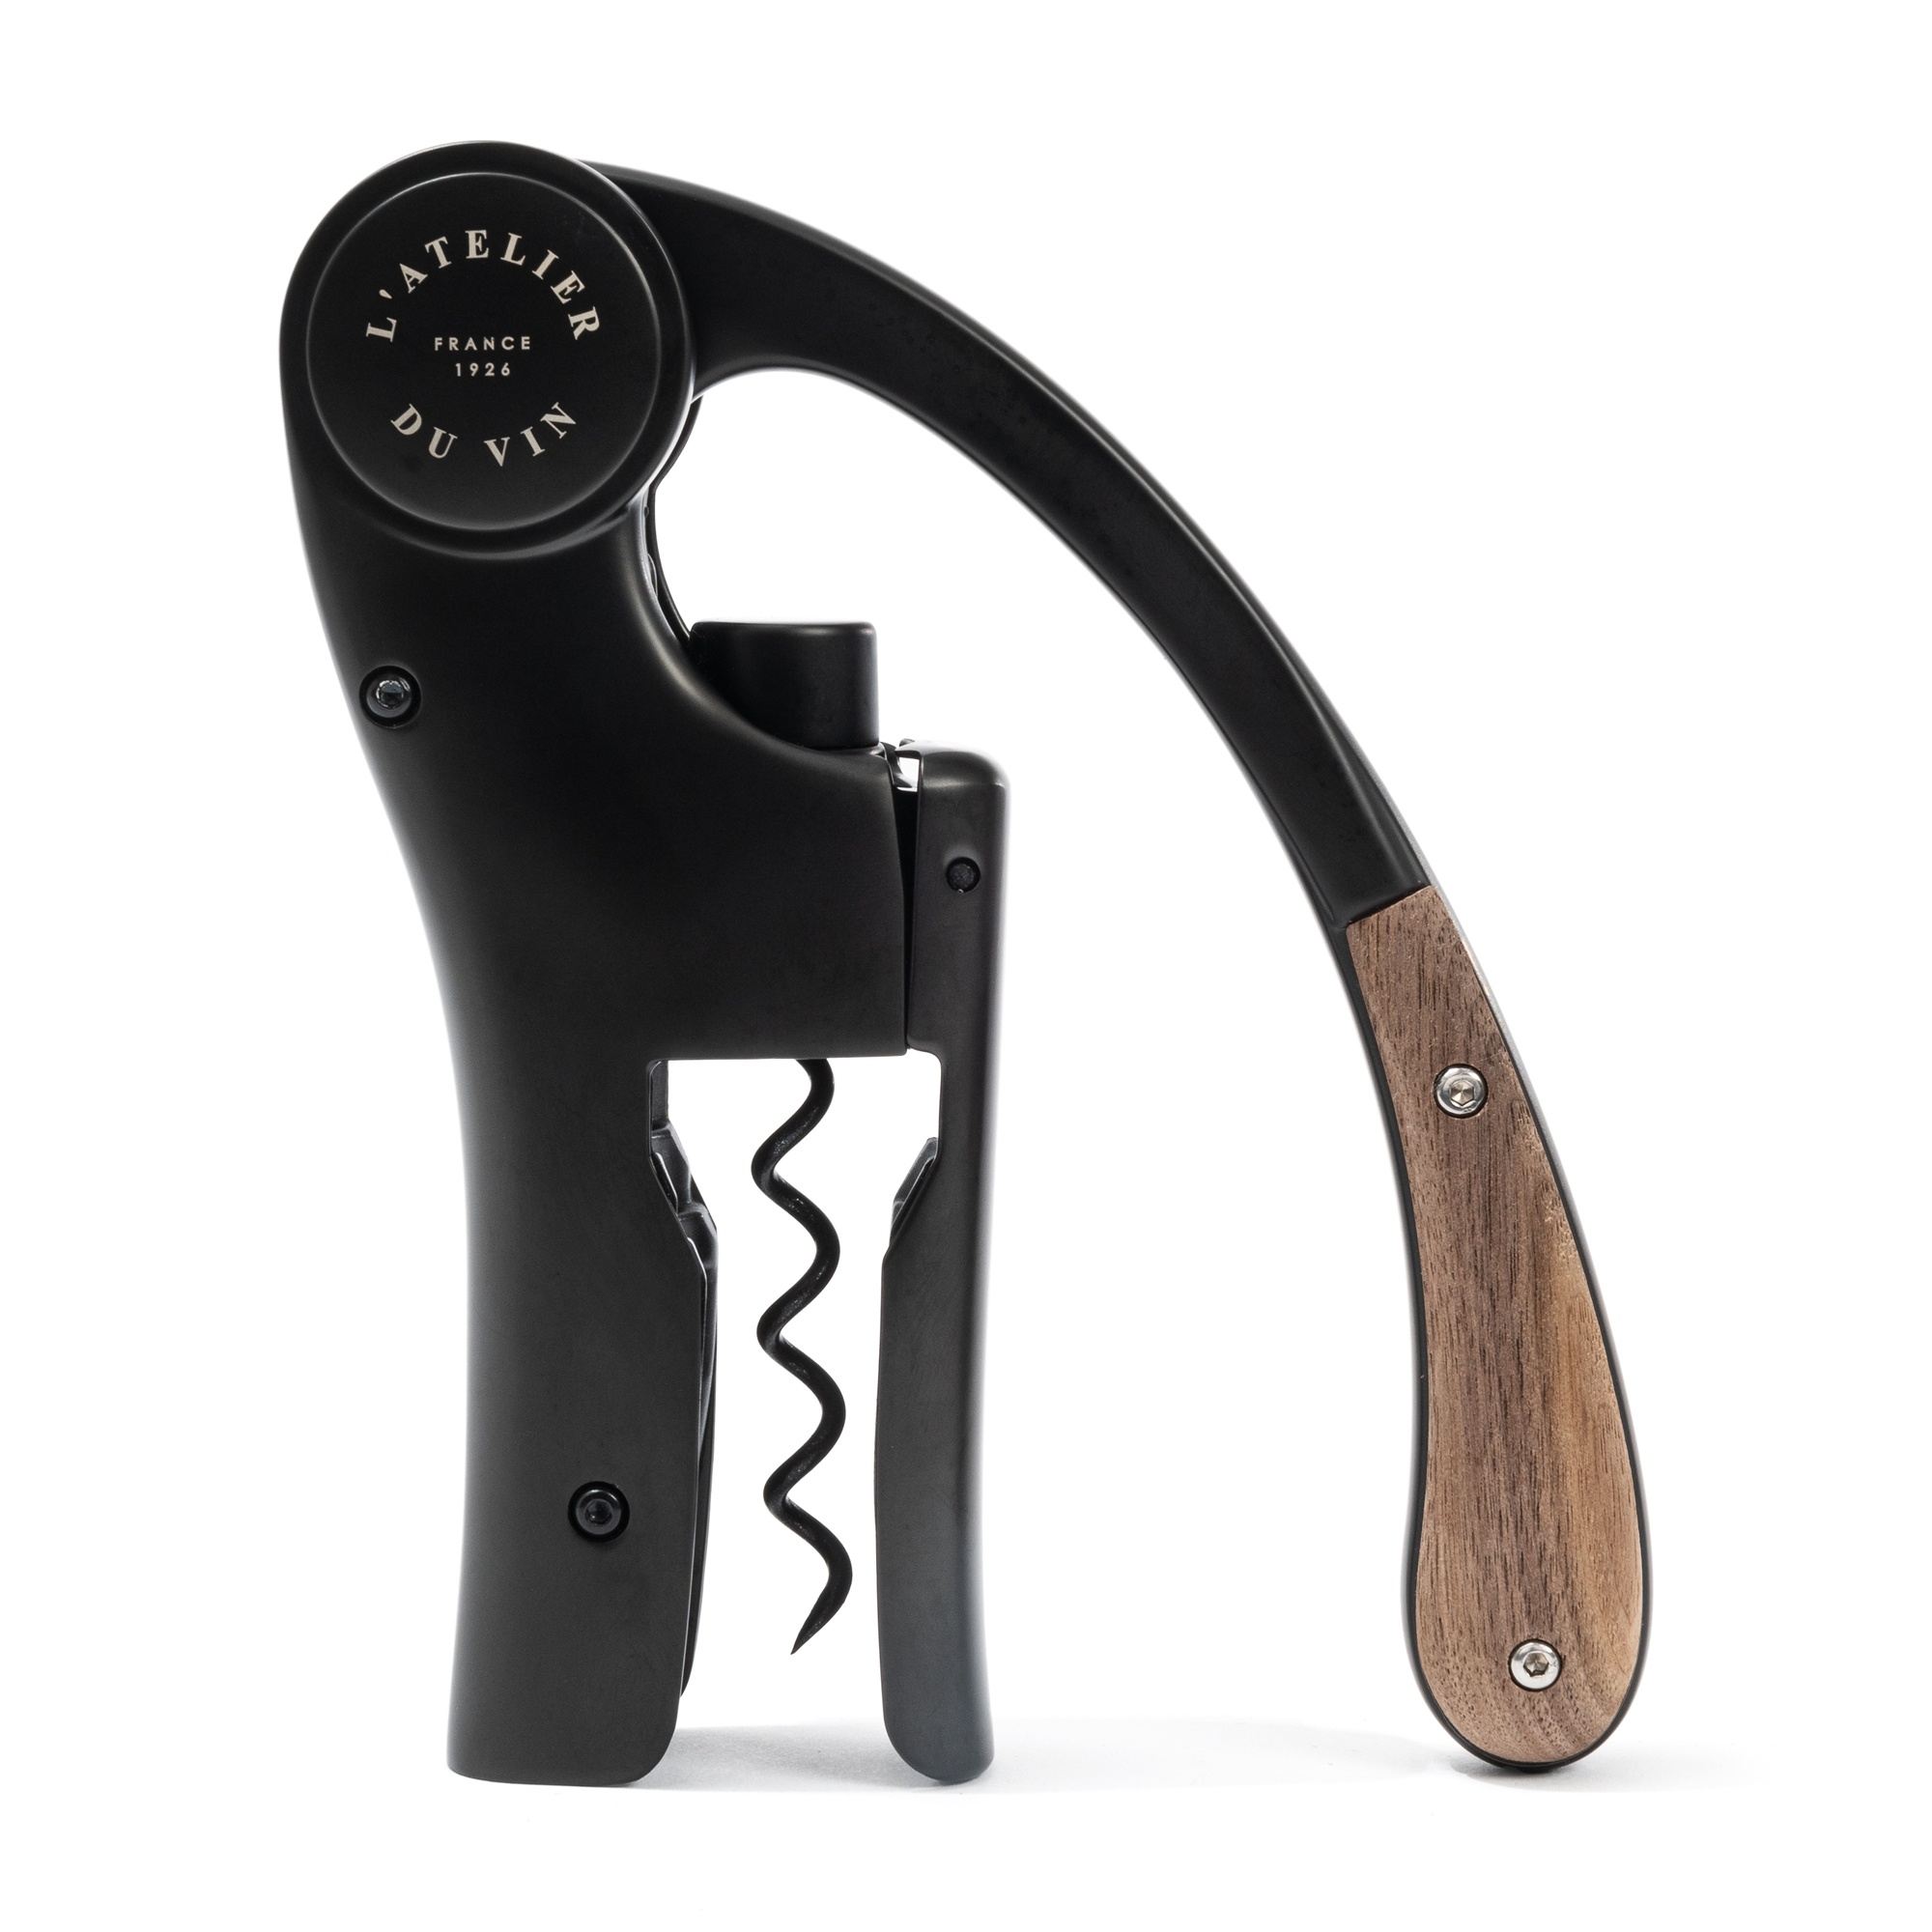
Oeno Motion Wood & Black
Oeno Motion lever corkscrew A metal tiger dressed in black. An oenologist, wine merchant and sommelier’s favourite wine tool. Compact and durable, the Oeno Motion Wood & Black vertical lever corkscrew allows to open wine bottles quickly and safely. With its curved shape, embellished by a black matt coating, this corkscrew exudes charisma. Its powerful jaw with an integrated foil cutter fits most bottleneck diameters. To open a bottle with the Oeno Motion Wood & Black corkscrew, simply position the steel worm on top of the cork and operate the solid walnut ergonomic lever . The cork is extracted in one smooth, effortless movement, combining strength and finesse. Repeat this movement one more time to remove the cork from the tool. A number of technical improvements have been made to the Oeno Motion Wood & Black corkscrew over the years, in order to achieve this high level of reliability and comfort. We pay particular attention to the quality and durability of the metal making up the parts subject to high pressure when the mechanism is in action. This collector’s bottle opener has become, without a doubt, a reference in the world of wine accessories. CHARACTERISTICS Fits most of the existing bottle necks. Secure and comfortable grip. Integrated foil cutter. Vial of oil included to maintain your corkscrew. FINISH Made of black-coated metal and solid walnut parts. Ergonomic handle: walnut parts on metal core.
Brand: L'Atelier du Vin
Category: Home & Garden > Kitchen & Dining > Barware > Corkscrews > Lever Corkscrews